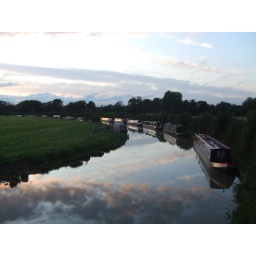
the reflection of the sky that was mirrored in the water :D